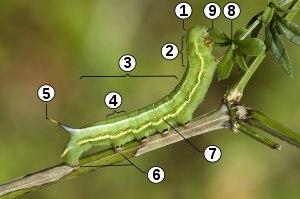
La chenille est la larve des lépidoptères, c'est-à-dire des insectes dont l'imago est appelé papillon. Les larves de certains hyménoptères qui ressemblent beaucoup à celles des lépidoptères sont appelées fausses-chenilles.